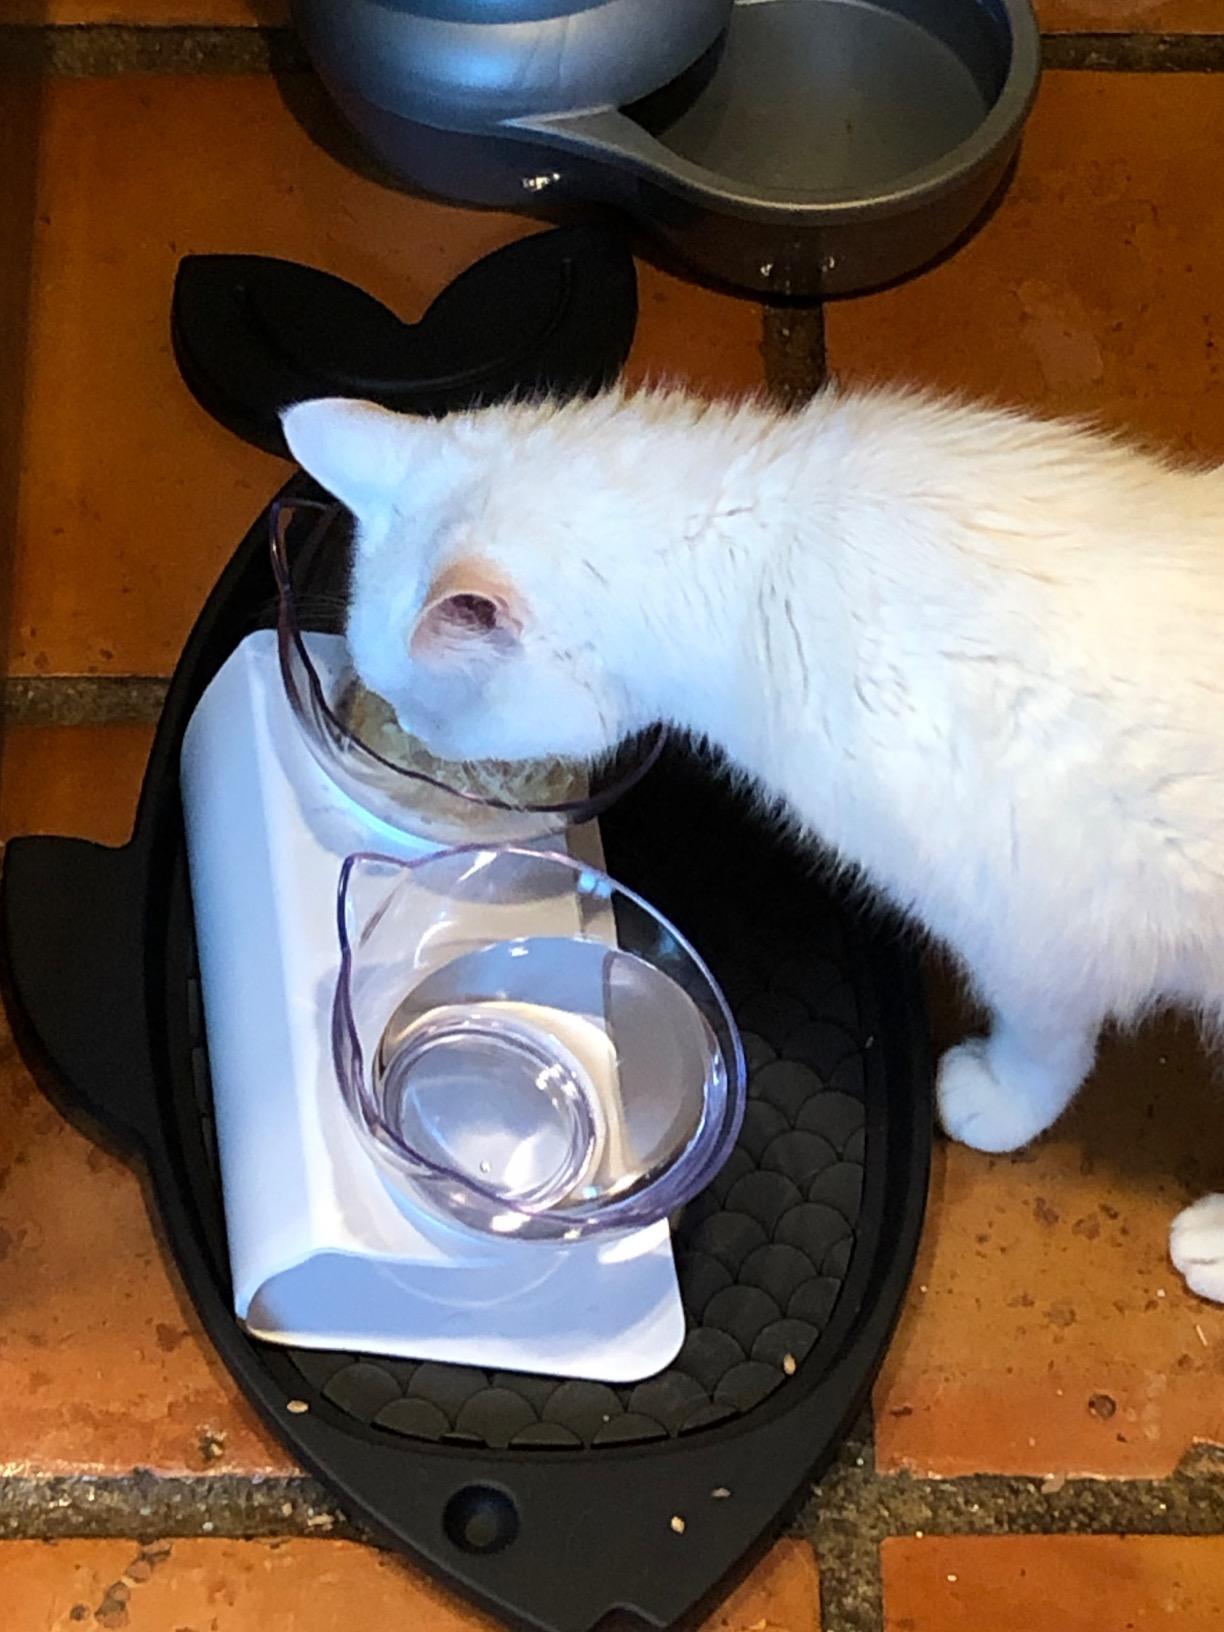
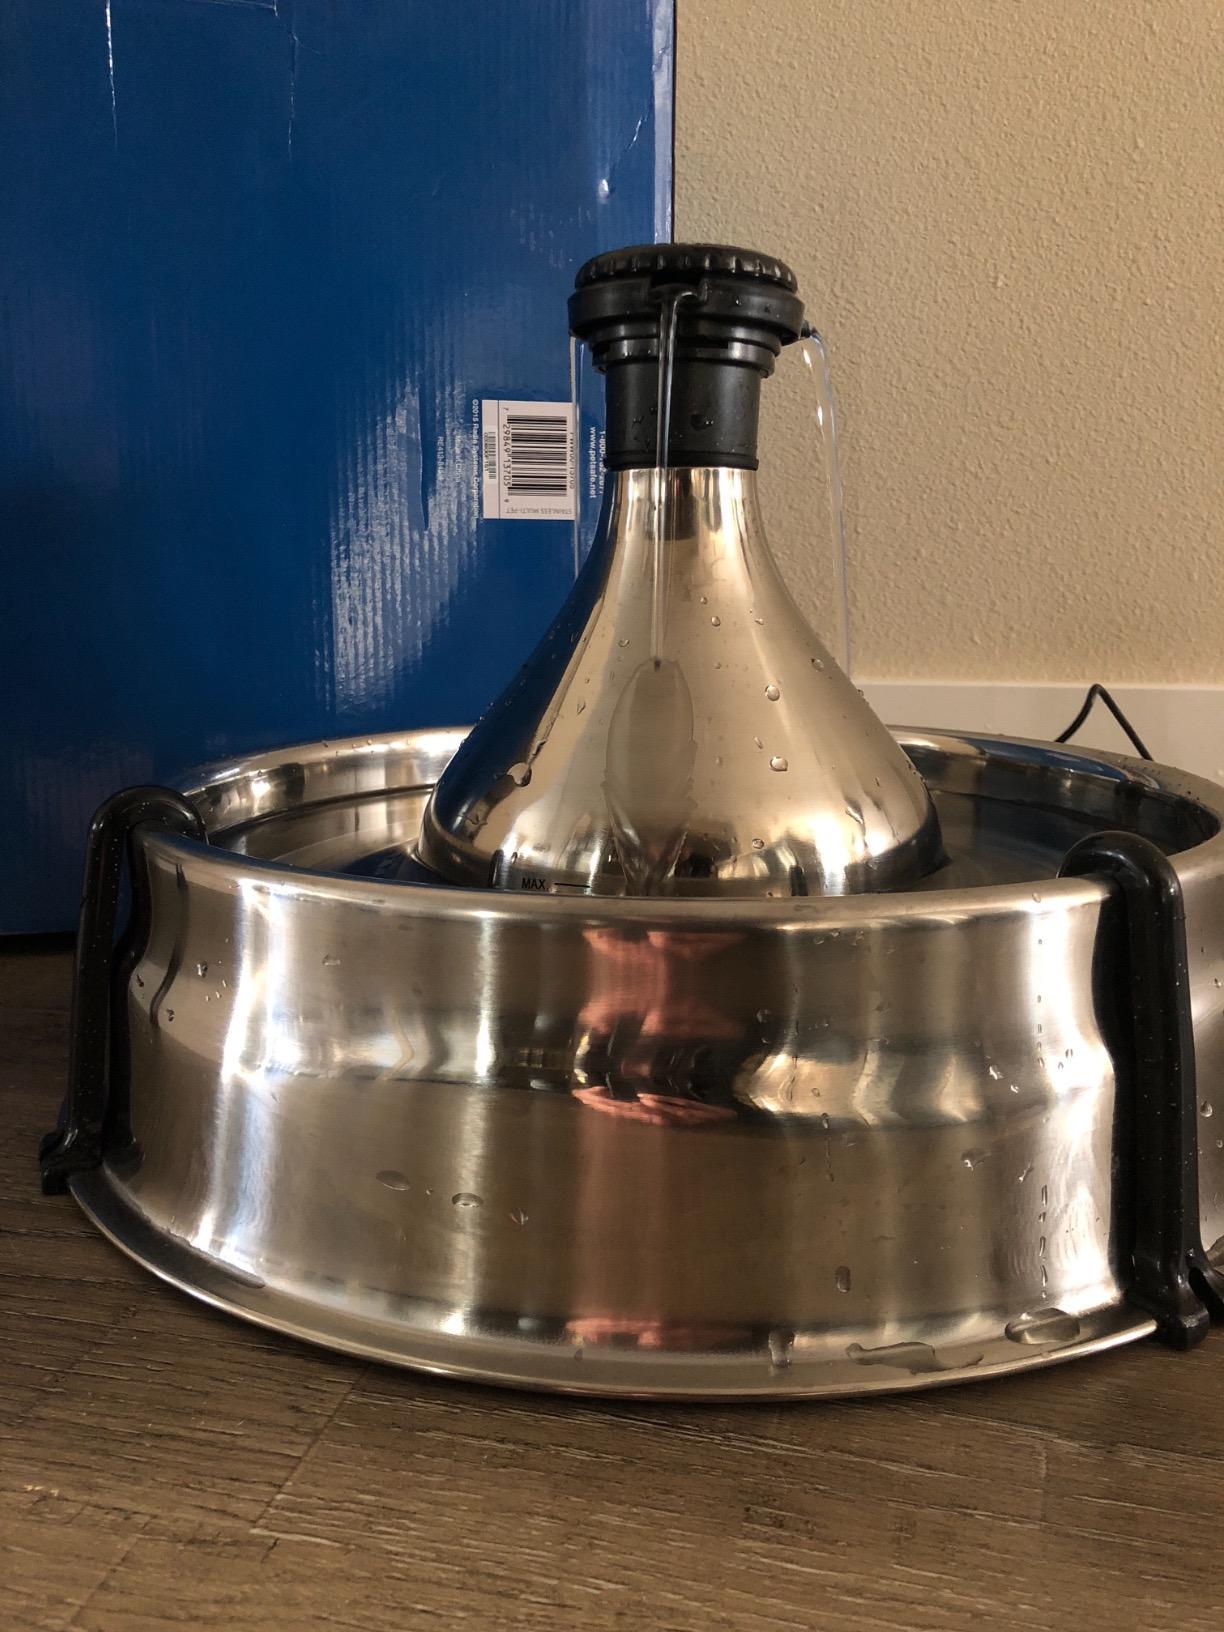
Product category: items_bowl
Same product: no